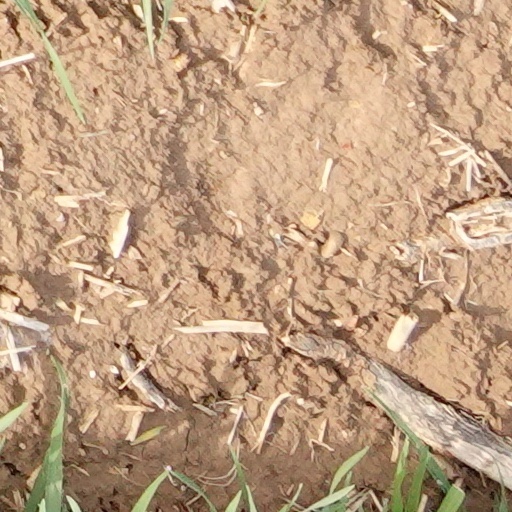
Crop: wheat